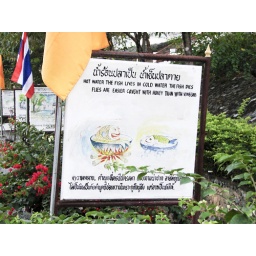
Hot water the fish lives in cold water the fish dies